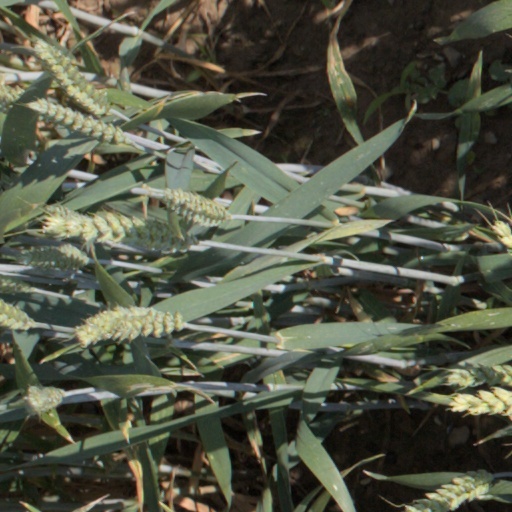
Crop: wheat